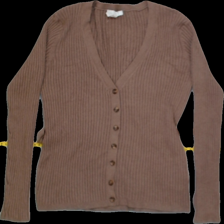
View: front
Type: Cardigan
Category: Ladies
Brand: H&M
Colors: Brown
Material: 69%cotton 31%polyester
Pattern: Plain
Cut: Regular
Size: M
Season: All
Trend: No trend
Stains: No
Price range: 100-150
Recommended usage: Reuse